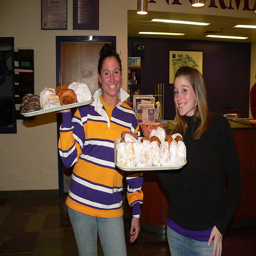
A woman holding a tray of donuts next to another woman holding a tray of donuts.
A couple of woman with some trays of food.
Two women holding up trays filled with doughnuts.
two people holding trays of doughnuts near one another
Two women holding trays of donuts in an office